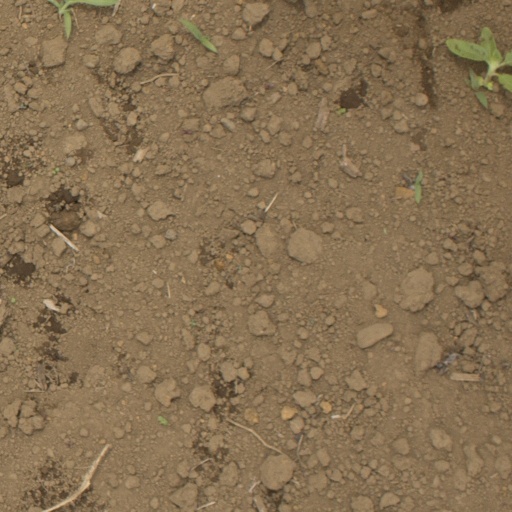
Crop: Jerusalem artichoke